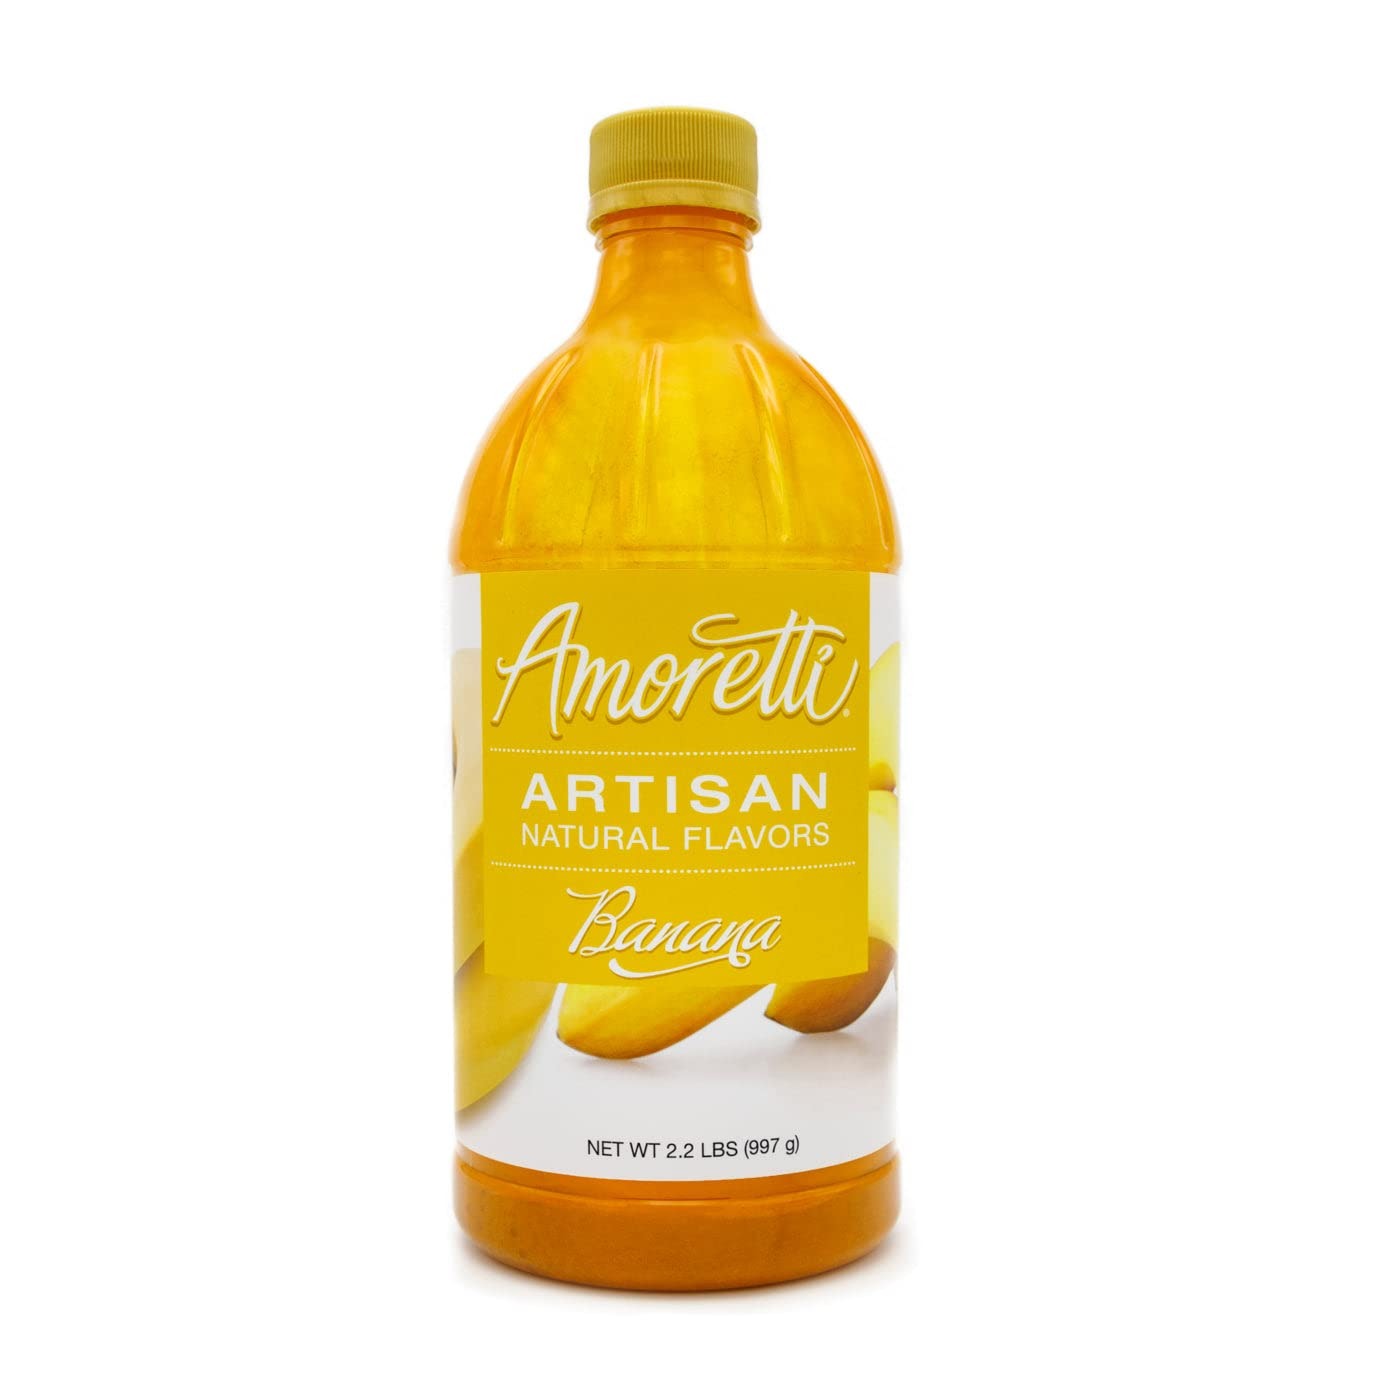
Item Name: Amoretti - Natural Banana Artisan Flavor Paste, 2.2 lbs, Perfect For Ice Cream, Beverages, Cakes, and more, Preservative Free, Vegan, Gluten Free, No Artificial Sweeteners, Highly Concentrated
Bullet Point 1: INCREDIBLE VERSATILITY: Infuse incredible flavor into your cakes, macarons, buttercreams, frostings, ice creams, alcoholic and non-alcoholic beverages, and more with our Artisan Natural Flavors
Bullet Point 2: SPECIFICATIONS: No artificial ingredients, preservative-free, naturally flavored, naturally sweetened, Kosher Pareve, Vegan, gluten-free, and handcrafted in Southern California
Bullet Point 3: SUPER CONCENTRATED: 2 oz of Artisan Natural Flavor is equivalent to 24 oz of fruit purée
Bullet Point 4: HIGHEST QUALITY: We use only the finest and freshest ingredients to deliver delicious natural flavors in each serving
Bullet Point 5: SHELF-STABLE & CONVENIENT: Stays fresh even after opening, no refrigeration needed
Value: 2.2
Unit: pound

Price: 54.7